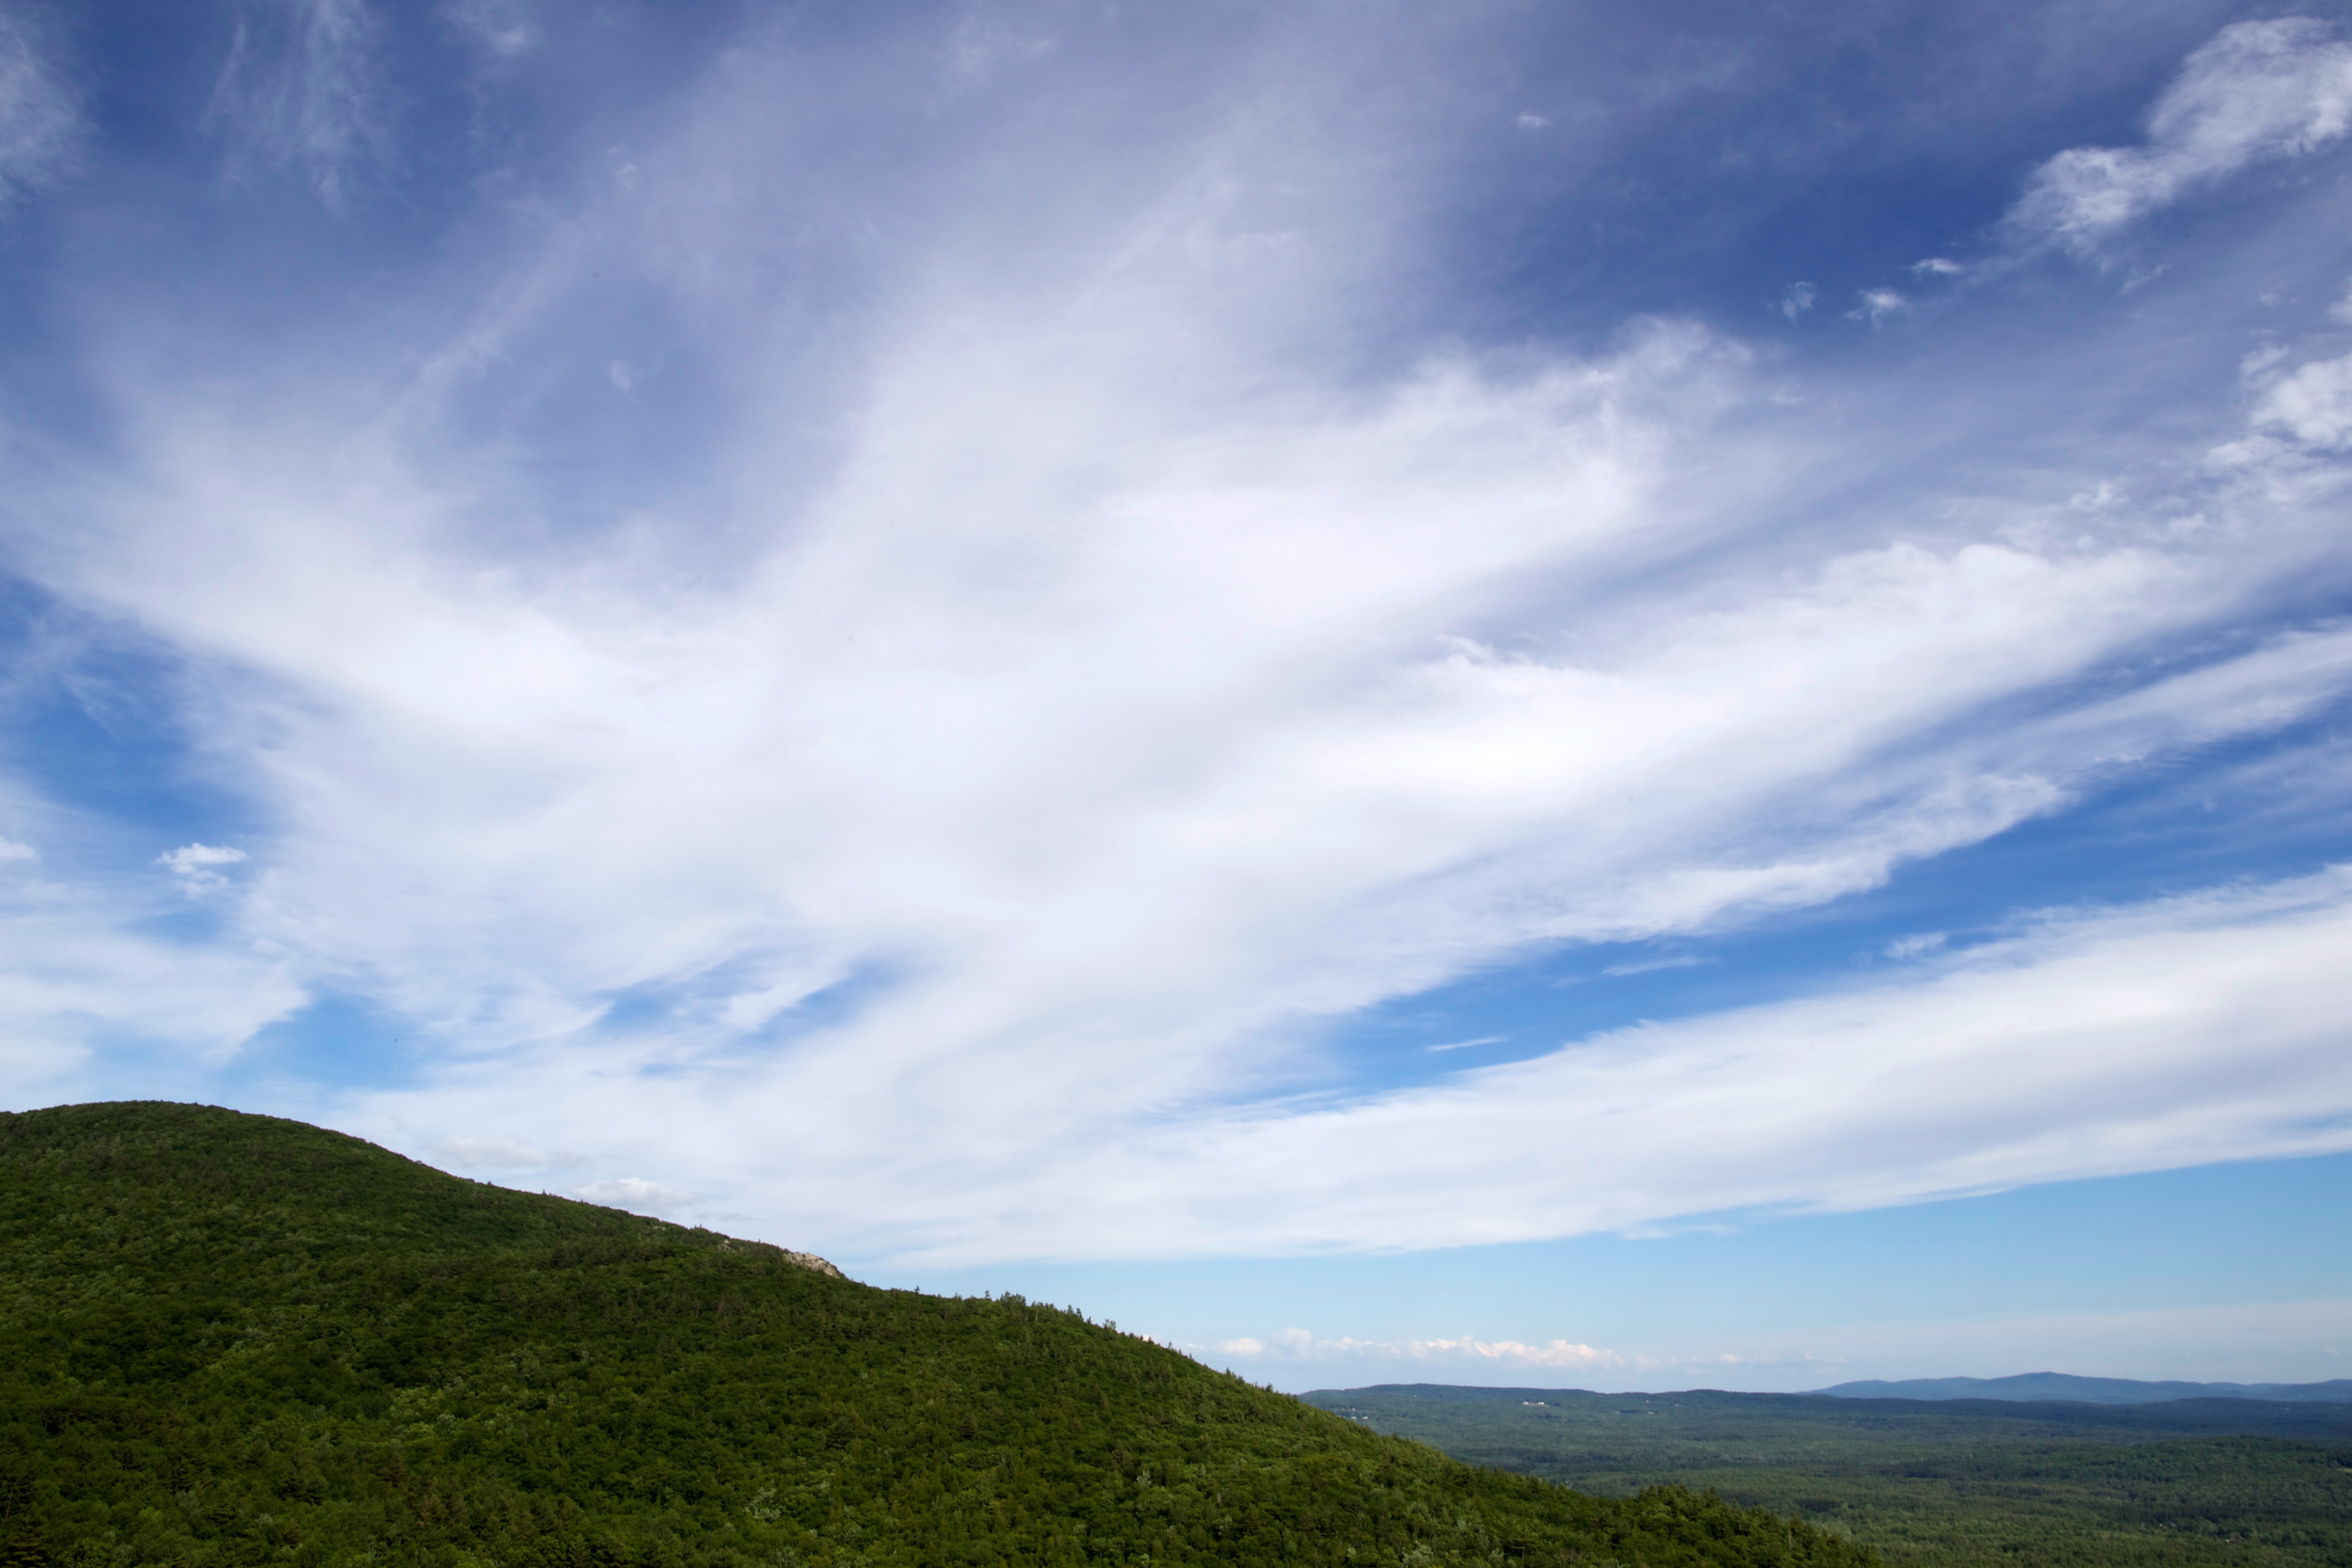
sky, cloud, blue, natural landscape, nature, grassland, highland, mountainous landforms, green, hill, daytime, mountain, natural environment, grass, atmosphere, wilderness, horizon, tree, fell, hill station, ecoregion, landscape, meadow, mountain range, ridge, cumulus, meteorological phenomenon, plain, sunlight, pasture, rural area, terrain, plant, prairie, valley, national park, mount scenery, field, forest, road, wildflower, steppe